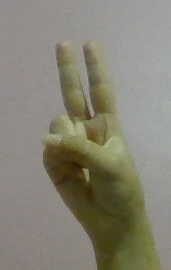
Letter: taa